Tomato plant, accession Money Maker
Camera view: vertical (180 deg); turntable rotation: 0 degrees
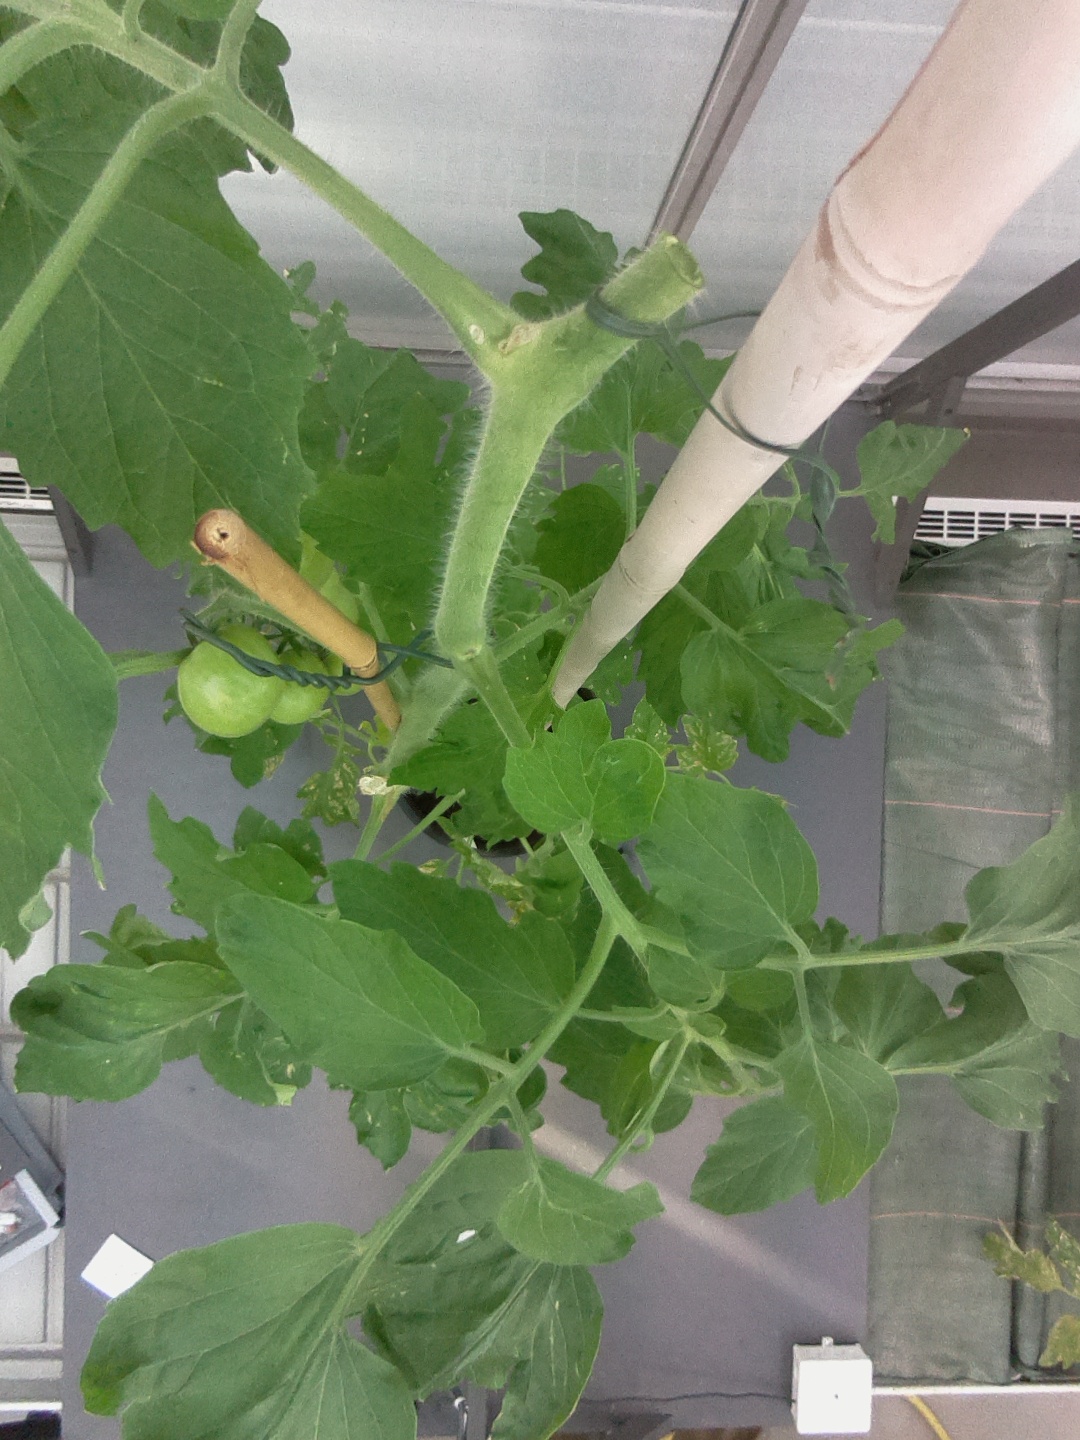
BBCH growth stage 73: 30%-40% of final fruit size